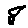
Label: 8